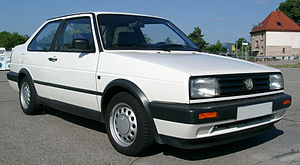
Volkswagen Jetta II / Modelhistorie / Tidslinje / 1989
Volkswagen Jetta CL todørs (1989−1992)
Volkswagen Jetta er en lille mellemklassebil fra den tyske bilfabrikant Volkswagen. Den anden generation, som omtales i denne artikel, kom på markedet i januar 1984 som to- og firedørs sedan.